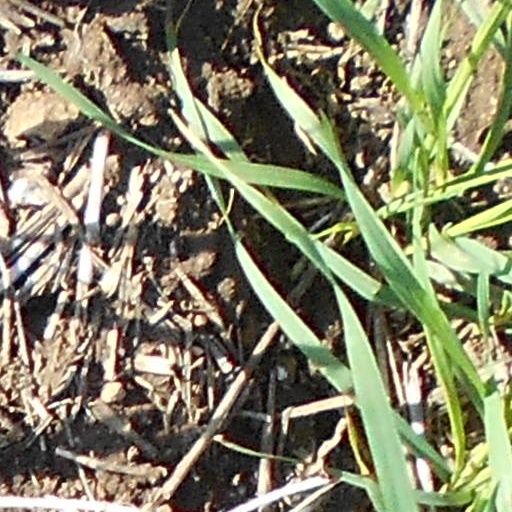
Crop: wheat